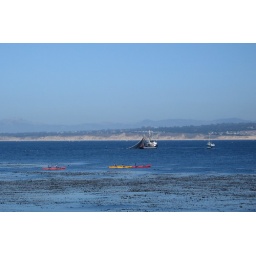
Three kayaks and a fishing boat with its net trolling for fish close to shore in Monterey Bay, CA.